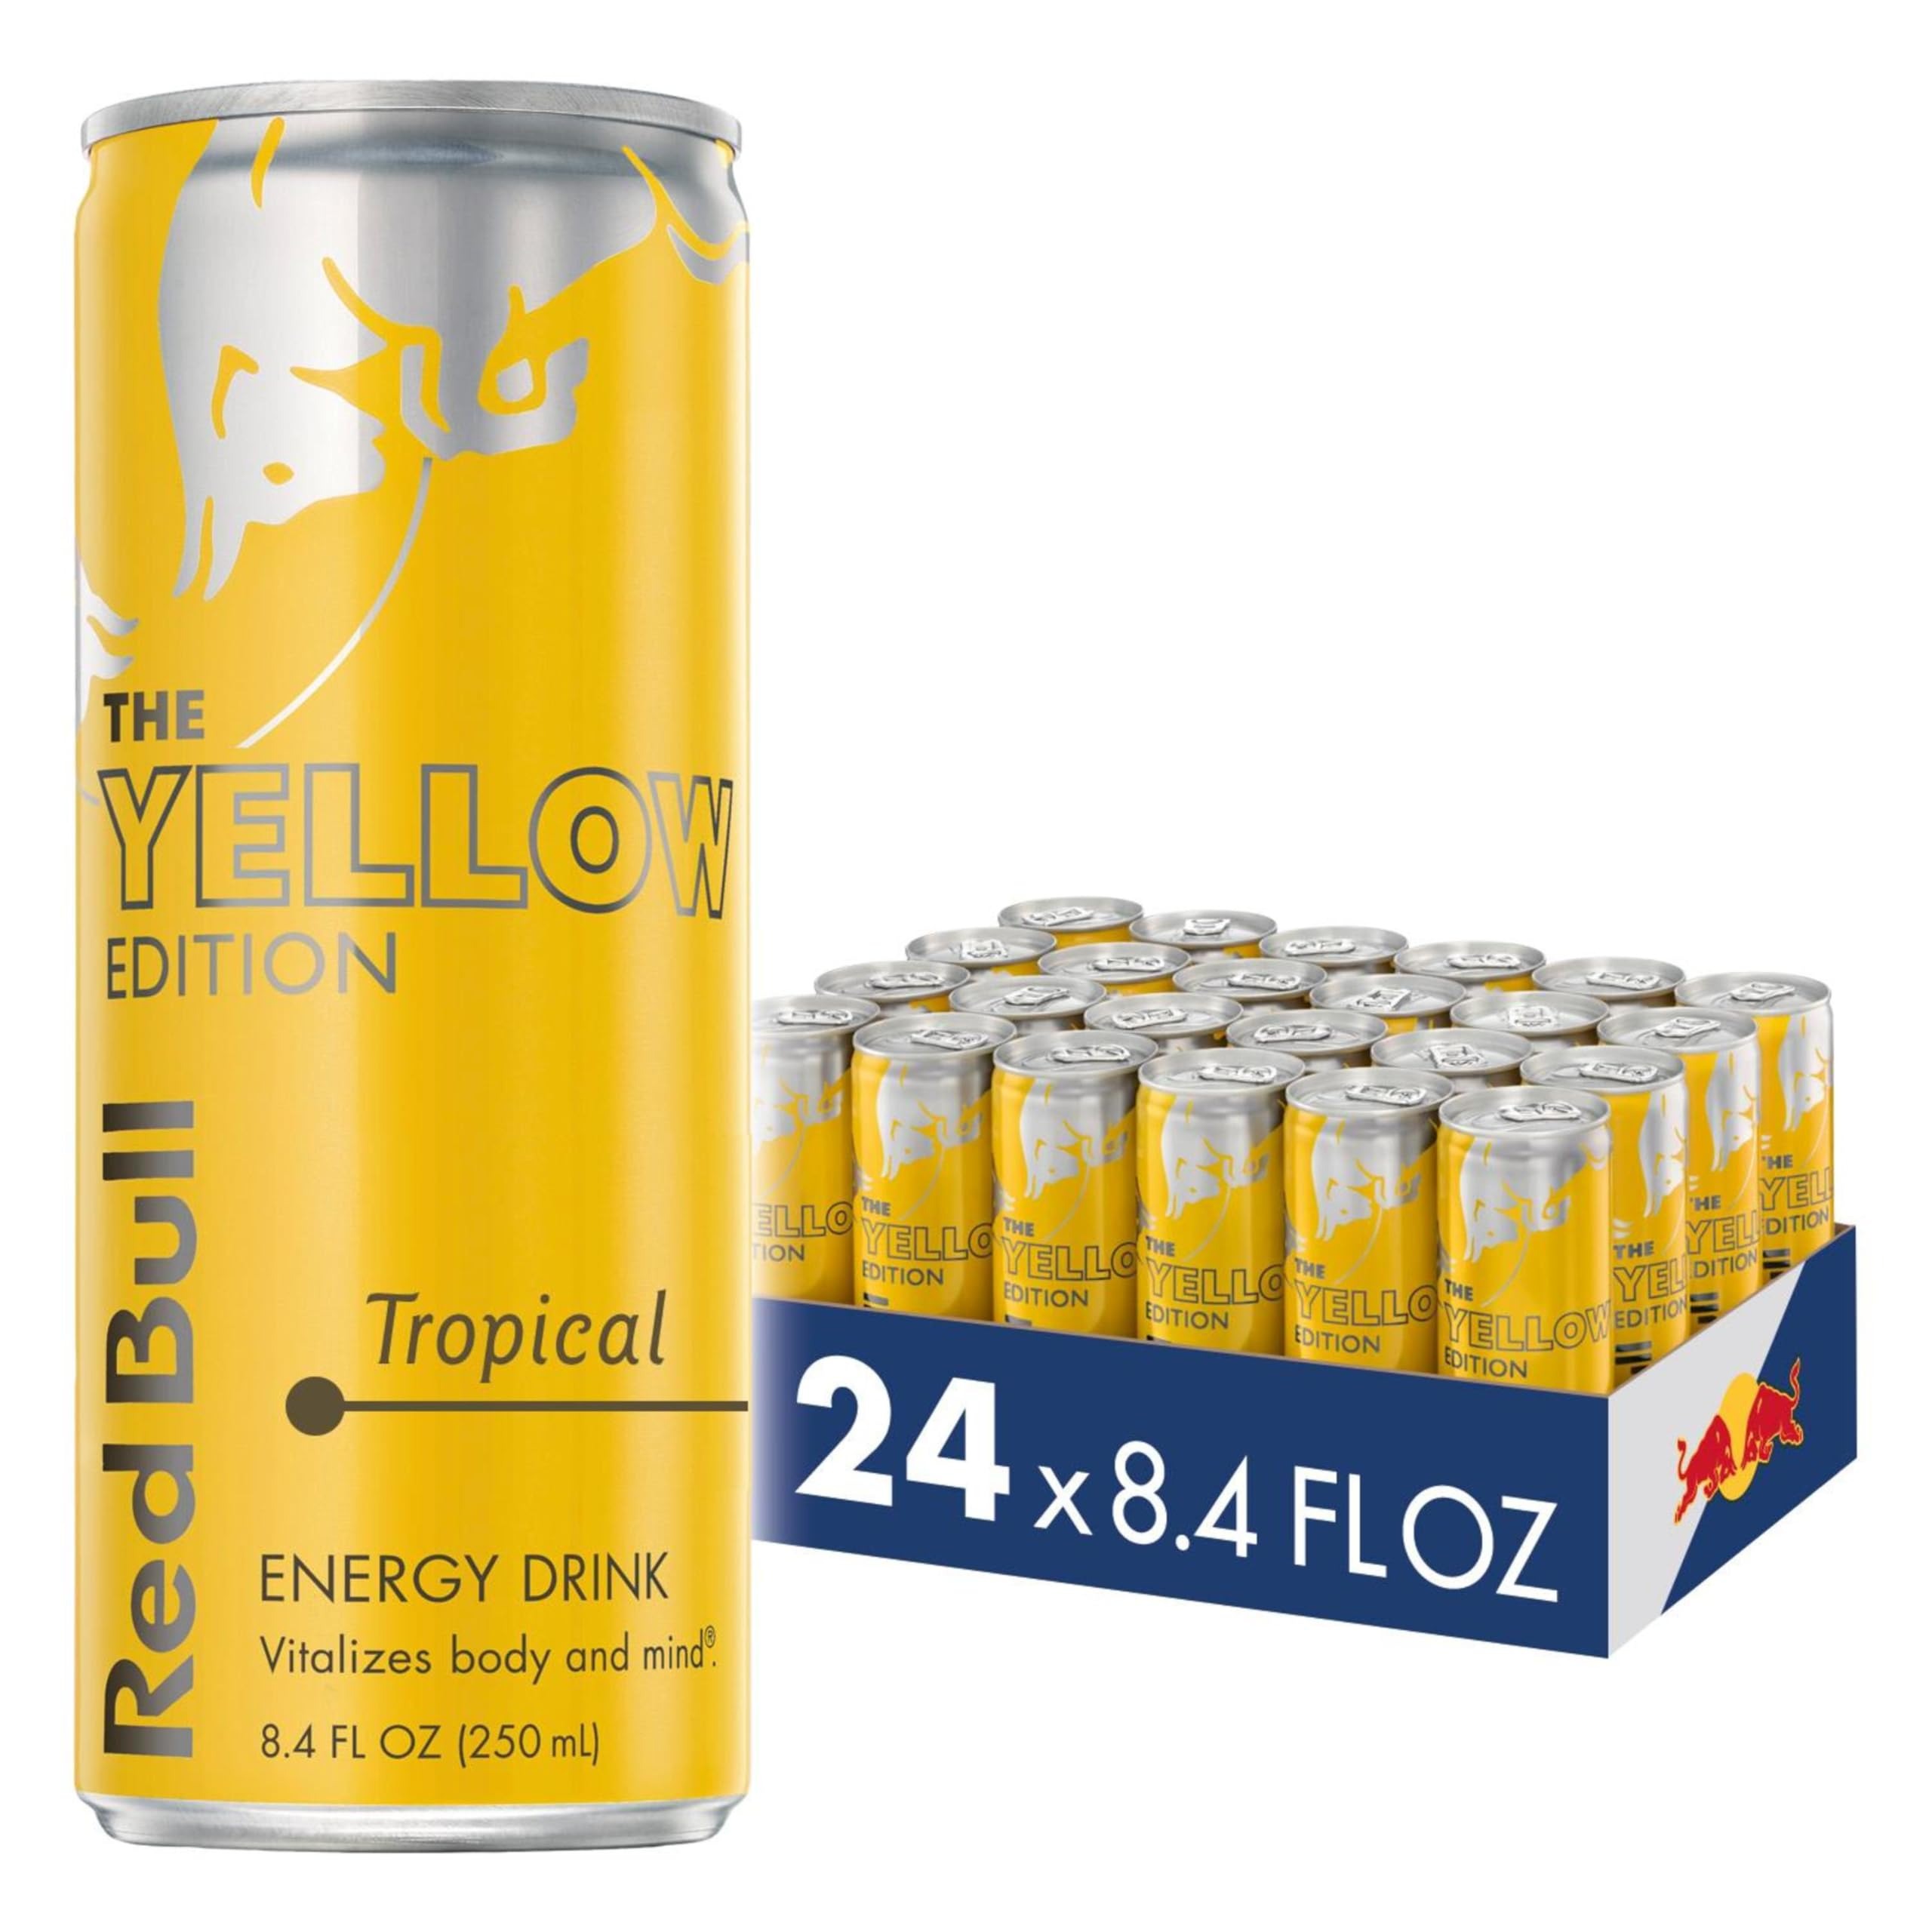
Item Name: Red Bull Yellow Edition Energy Drink, Tropical, with 80mg Caffeine plus Taurine & B Vitamins, 8.4 Fl Oz, Pack of 24 Cans
Bullet Point 1: Enjoy the exotic taste of tropical fruit in the Red Bull Yellow Edition; Features taurine, an amino acid, plus four essential B-group vitamins B3, B6, B12 and B5, which contribute to normal energy-yielding metabolism
Bullet Point 2: Each 8.4 fl oz can contains 120 calories, 80mg of caffeine which helps to increase alertness, plus 28g of real sugar similar to a glass of apple juice of the same size
Bullet Point 3: This lightly sparkling energy drink gives you wiiings for gaming, work, school, sports, pre-workout, music festivals, and on-the-go; Made to be vegetarian and free from wheat, dairy, gluten, and lactose
Bullet Point 4: Try our unique Red Bull Editions featuring the flavors of Strawberry Apricot, Peach-Nectarine, Juneberry, Watermelon, Blueberry and more; Sugar free options include Red Bull Sugar Free and Red Bull Zero
Bullet Point 5: Best enjoyed ice cold, Red Bull makes an excellent base for non-alcoholic mocktails; Add in your favorite fruit juice or fruit garnishes for endless combinations
Value: 201.6
Unit: Fl Oz

Price: 41.99